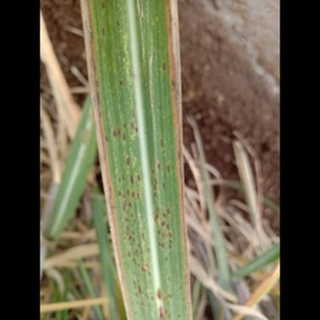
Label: sugarcane_rust